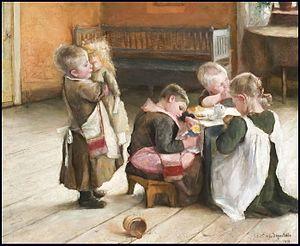
Hanna Frosterus-Segerstråle, née le 23 octobre 1867 à Helsingfors, dans le Grand-duché de Finlande, et morte le 9 avril 1946 à Porvoo) est une artiste et écrivaine finlandaise. Elle est surtout connue pour ses peintures de la vie familiale et ses portraits.